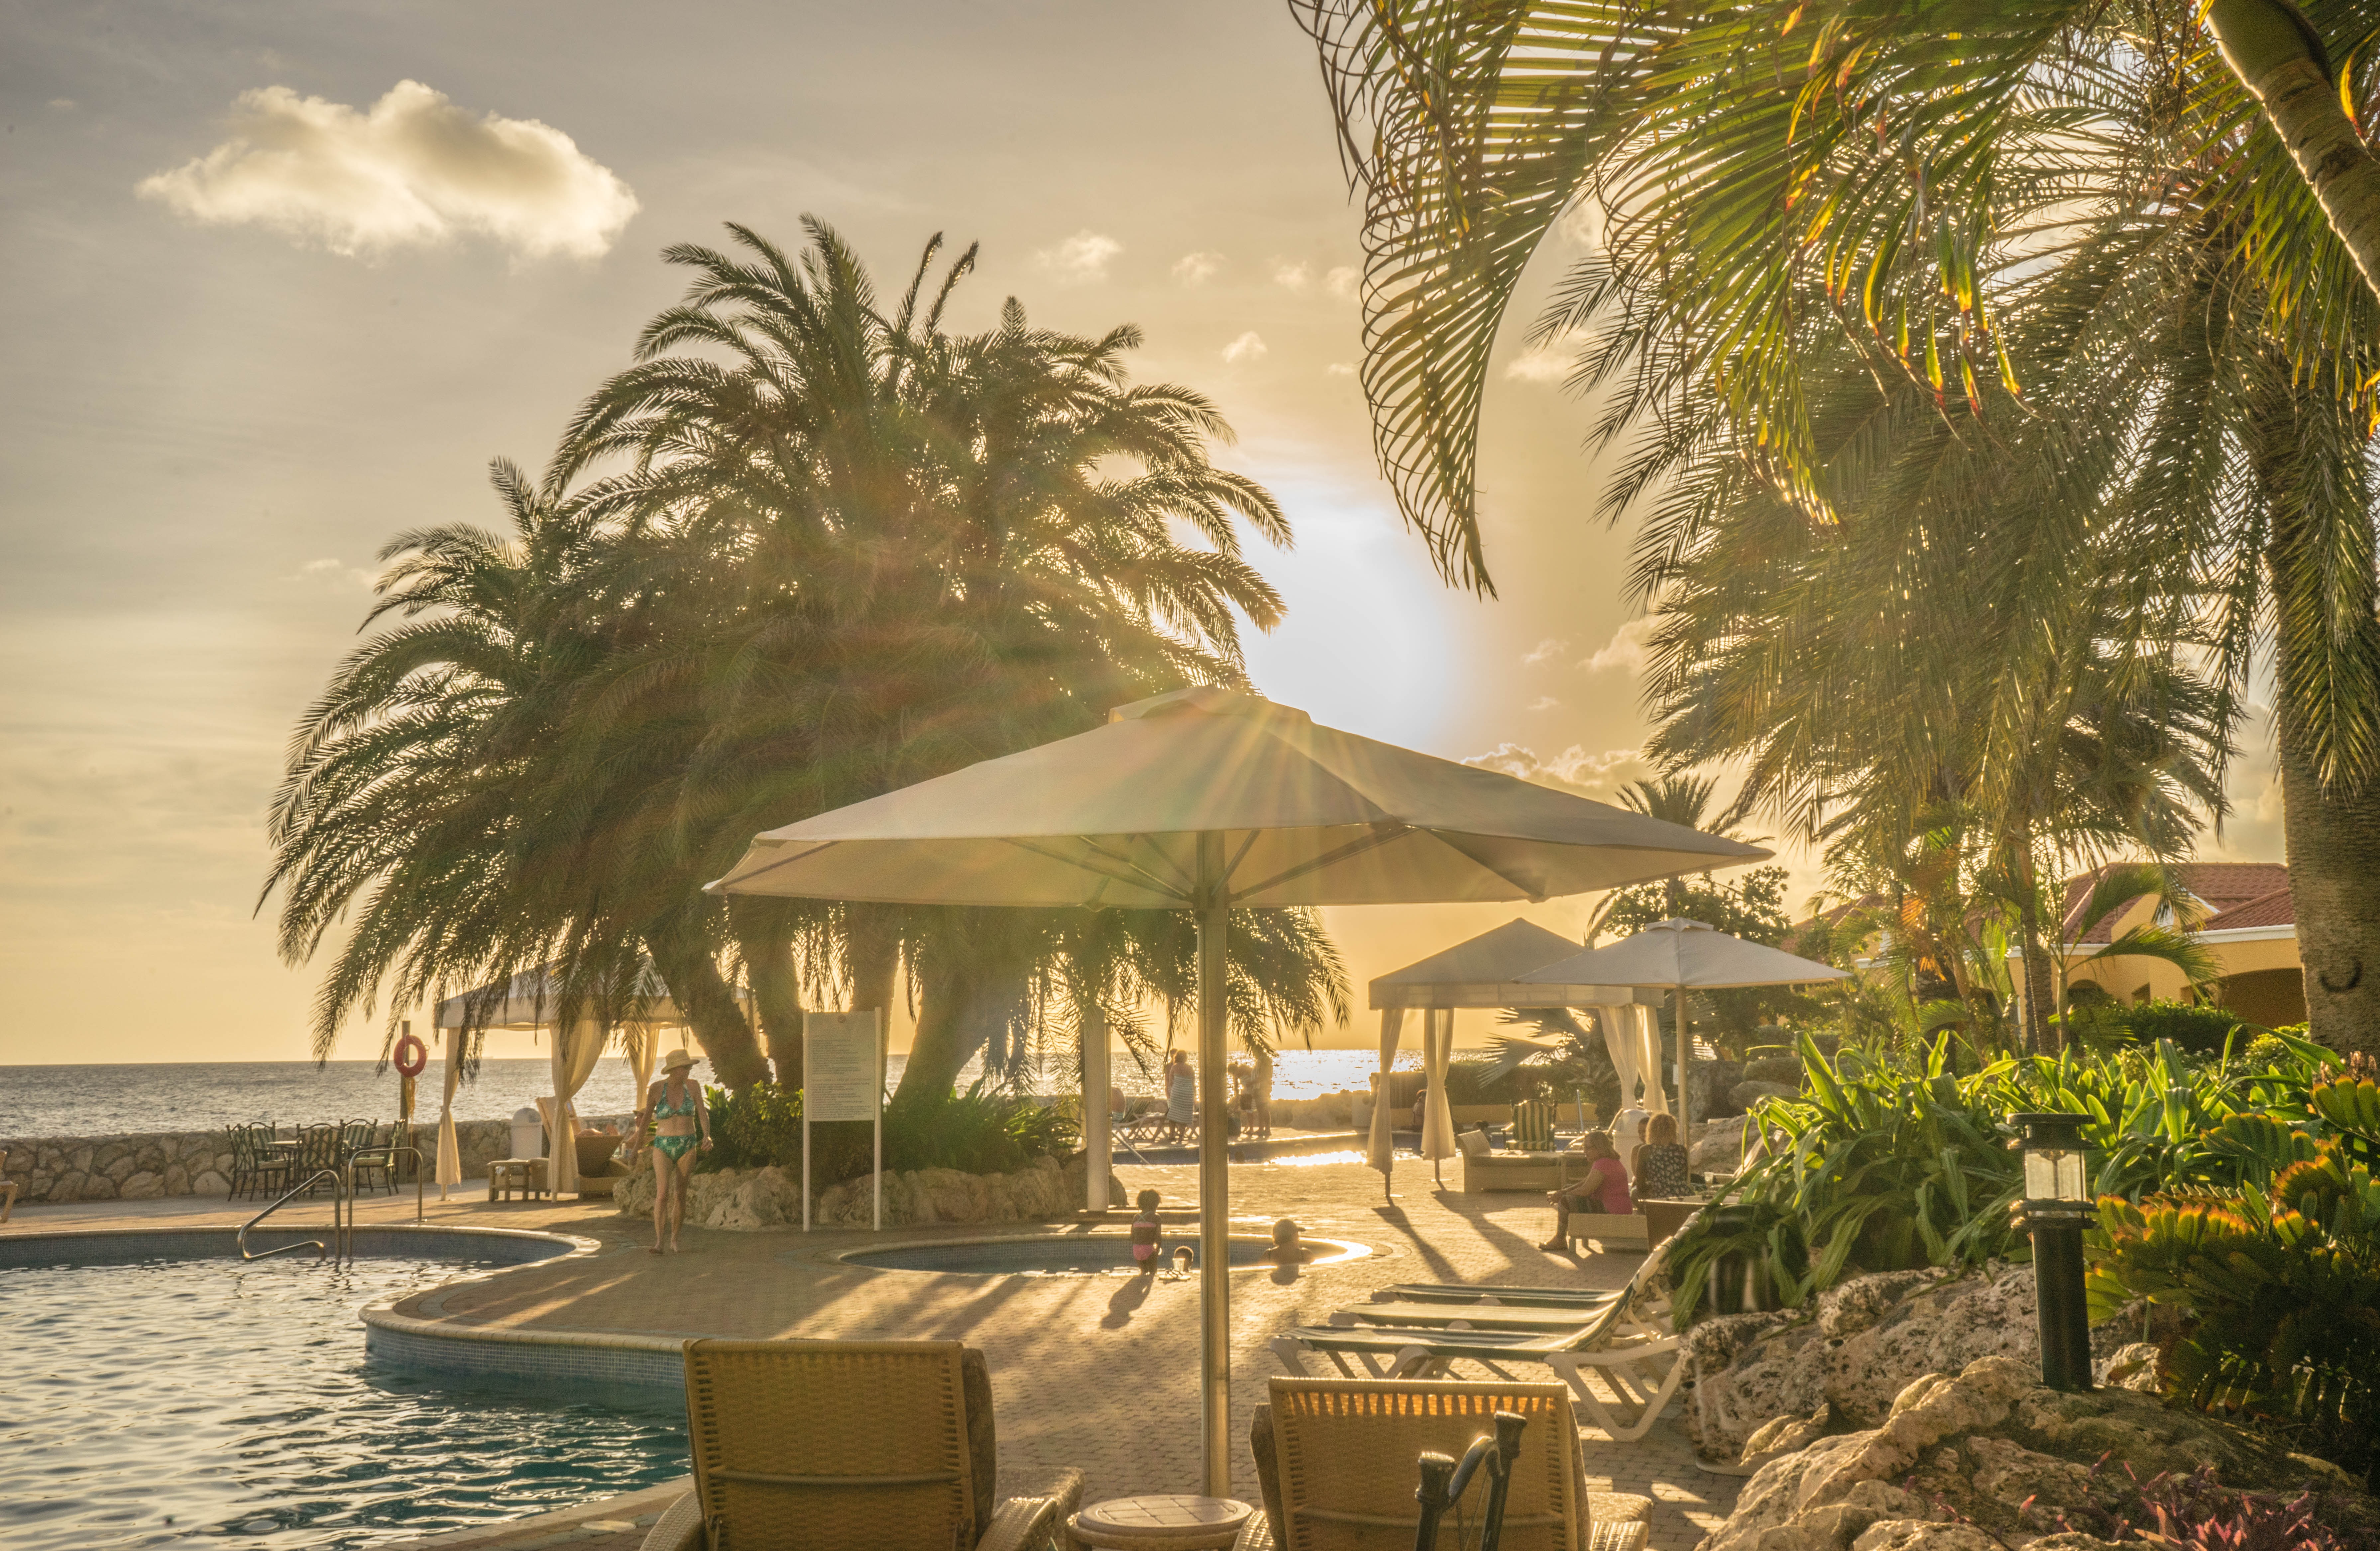
beach, sea, water, nature, outdoor, ocean, sunset, summer, vacation, travel, evening, tropical, umbrella, holiday, romance, romantic, luxury, resort, estate, caribbean, tropics, clouds sky, cabana, arecales, palm family, eco hotel